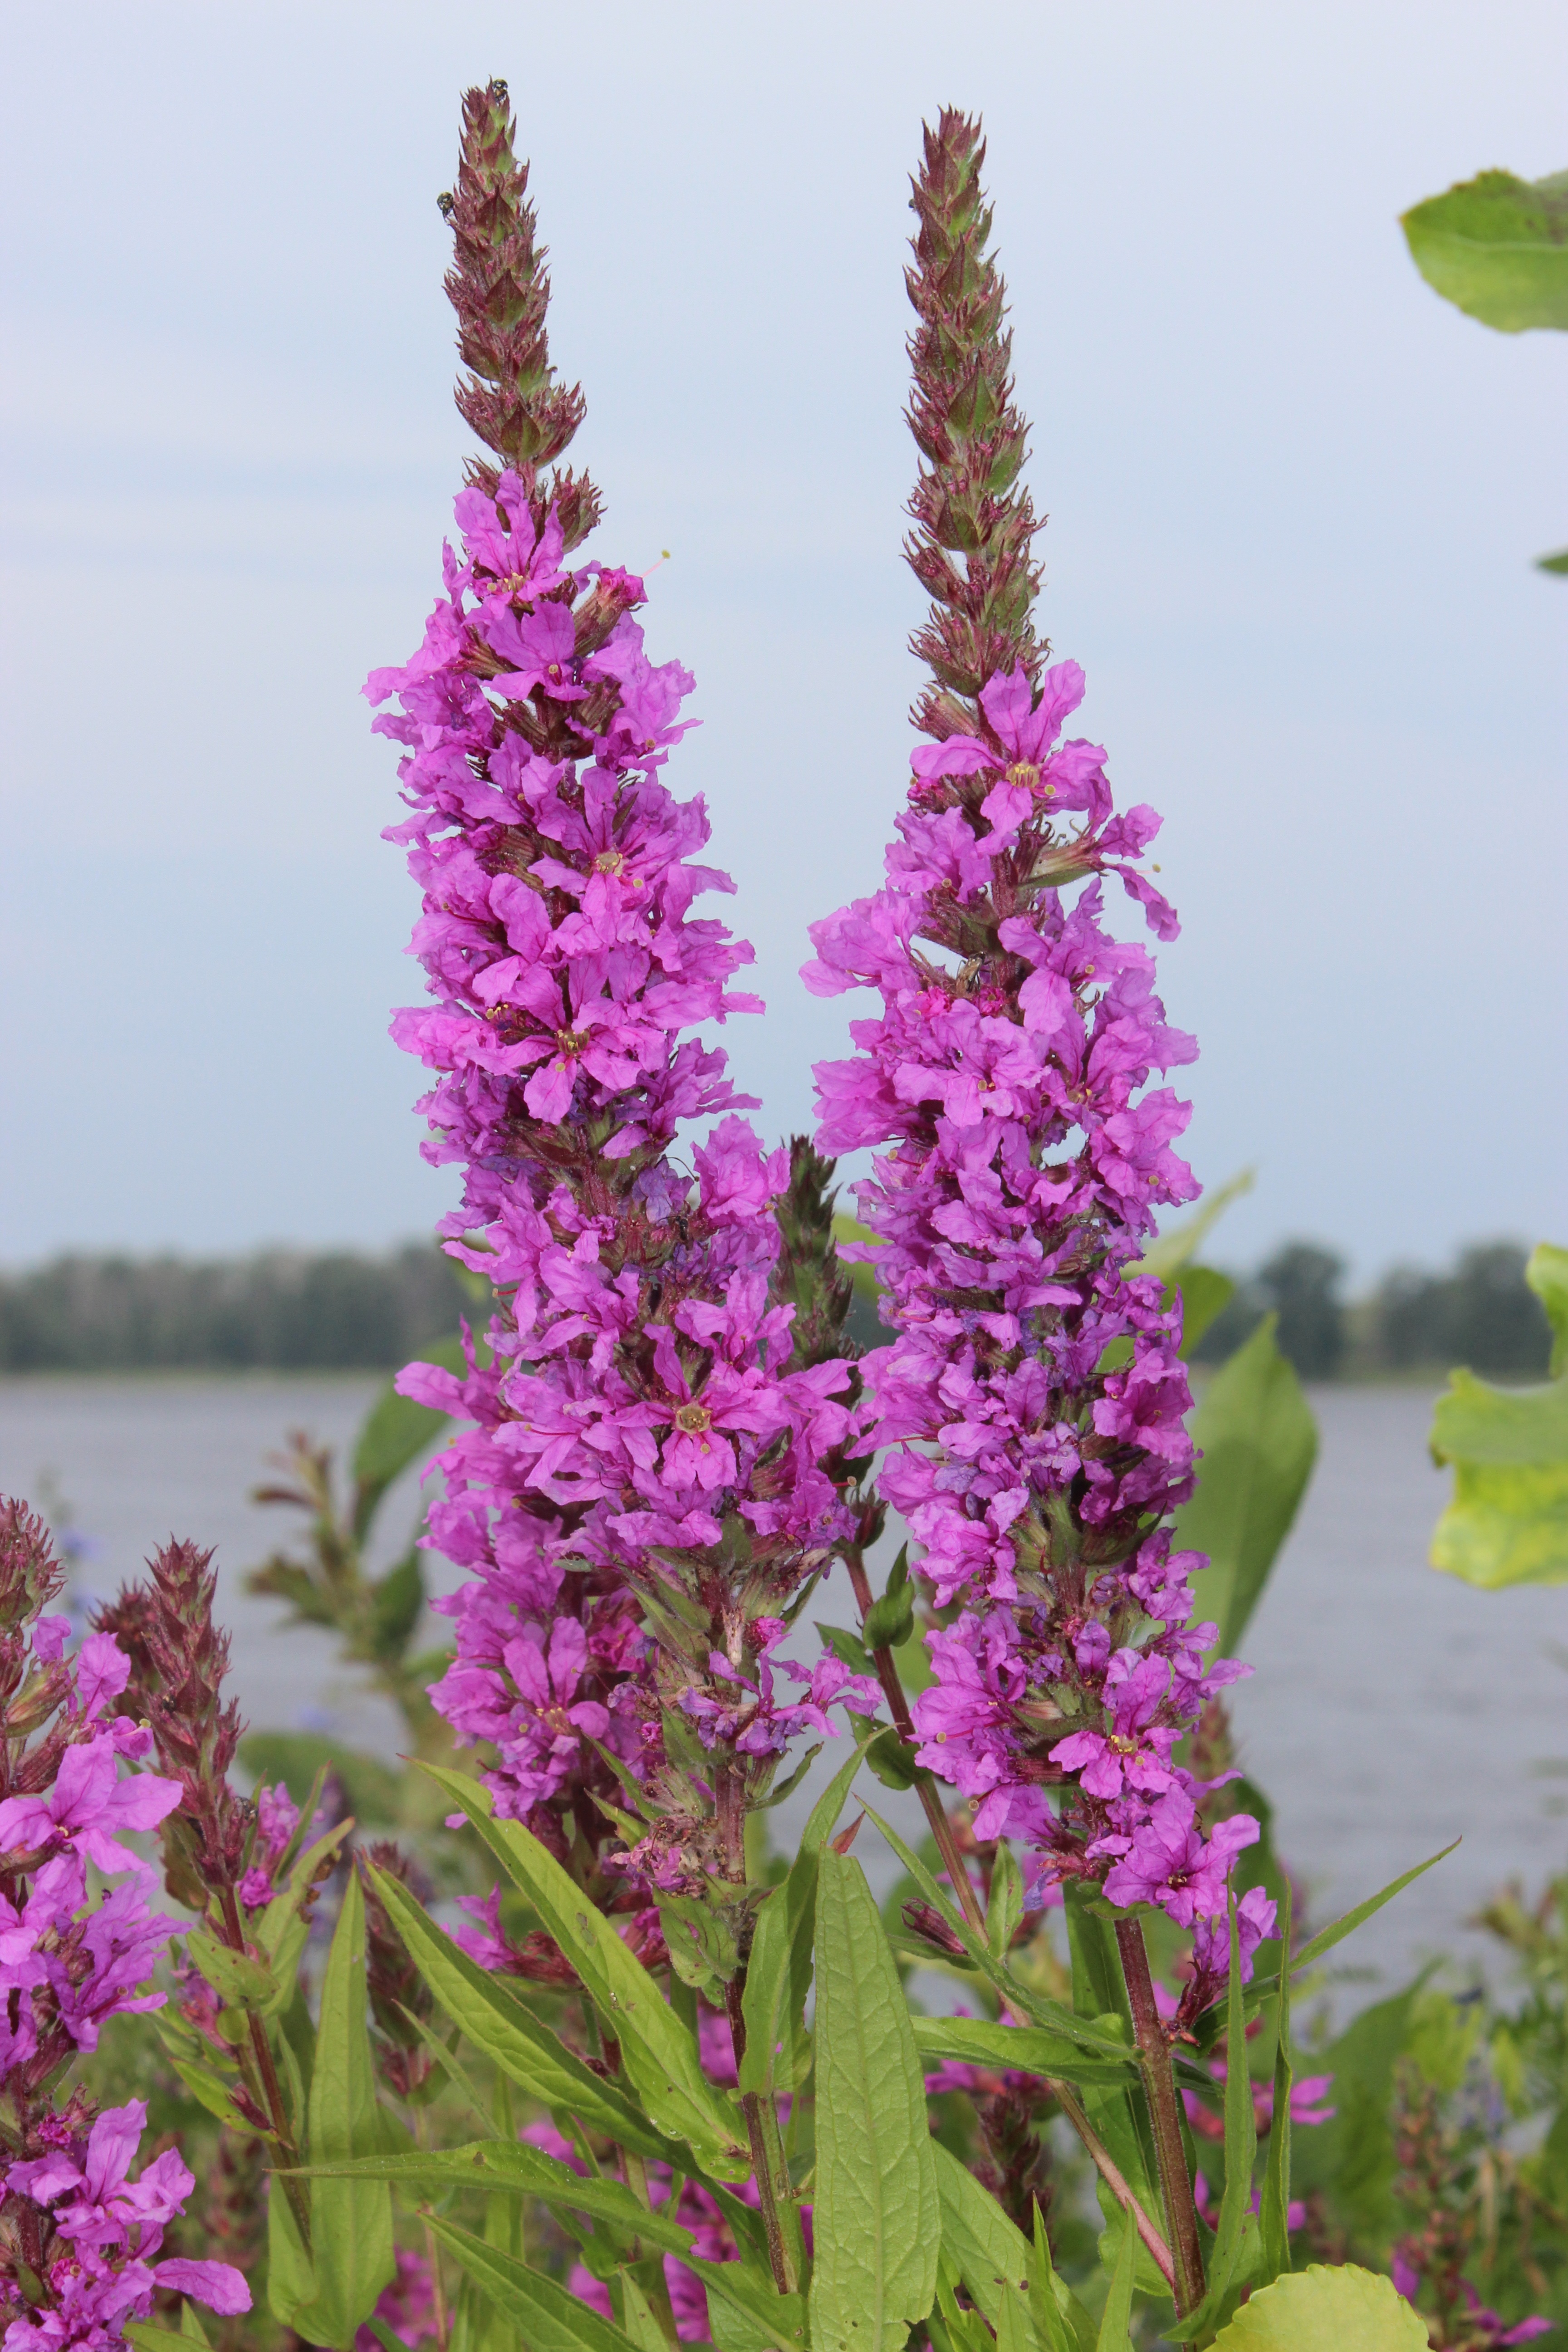
blossom, plant, flower, summer, herb, macro, botany, pink, flora, plants, wildflower, purple flowers, digitalis, by the river, flowering plant, annual plant, land plant